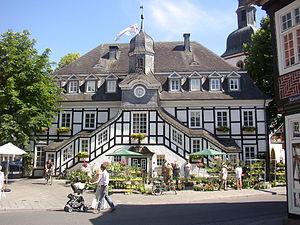
Vieil hôtel de ville à Rietberg, Arrondissement de Gütersloh en Rhénanie-du-Nord-Westphalie, Allemagne.